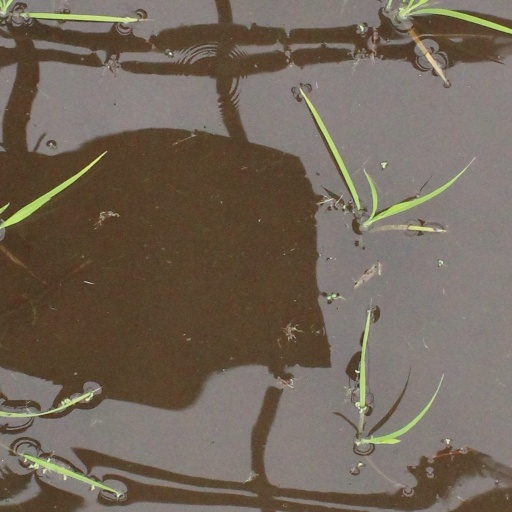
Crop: rice